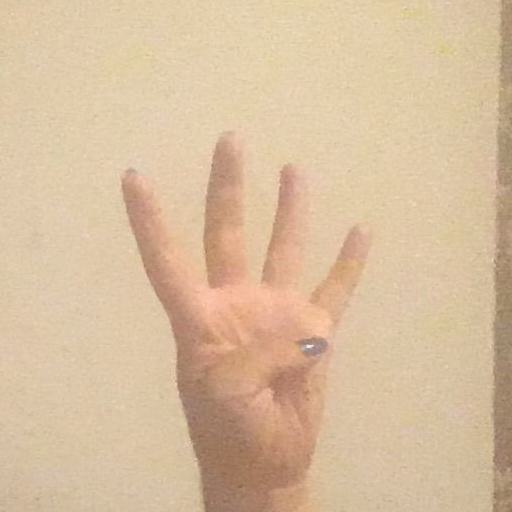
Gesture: four